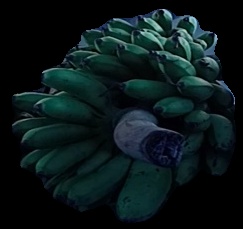
Variety: rasbale
Grade: grade2